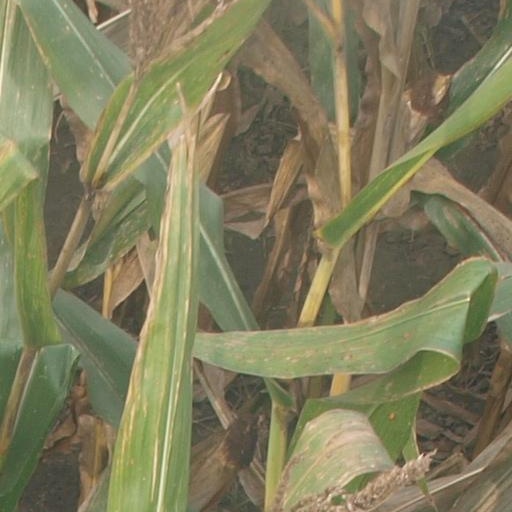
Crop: maize; corn